Mingulay

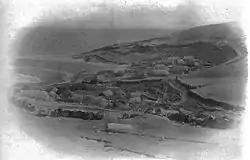

The Barra estates of MacNeil (including all the Barra Isles) were sold to Colonel John Gordon of Cluny Aberdeenshire in 1840 whose lack of consideration for his tenants during the potato famines was matched by his zeal for evictions to create sheep farms. However, the Highland Clearances seemed to have the effect of increasing Mingulay's population as families evicted from Barra sometimes chose to re-settle there rather than take the emigrant ships to Nova Scotia. In this regard Mingulay's remoteness was probably an advantage and rents were reduced from 1840 to 1845. In 1878 Lady Gordon Cathcart inherited the estate and visited but once during her fifty-four year period of tenure.